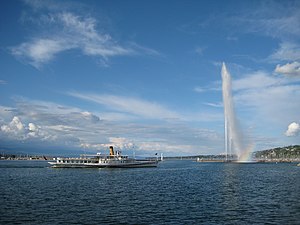
Genevesøen / Trivia
Hjuldamper på søen nær Geneves kendte springvand Jet d'Eau
Genevesøen eller Genfersøen er den næststørste ferskvandssø i Centraleuropa. Søen er delt mellem Frankrig og Schweiz.